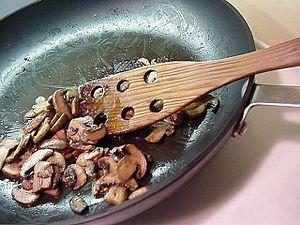
Les champignons sautés sont un plat réalisé en faisant sauter à la poêle des champignons comestibles. Ils constituent en général un accompagnement. Il peuvent également participer à une garniture.